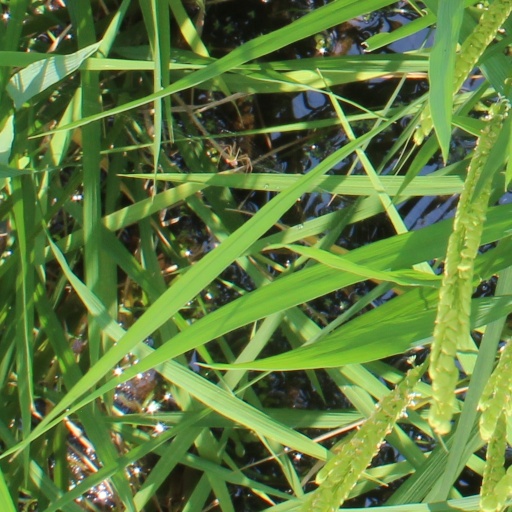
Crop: rice